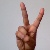
The image shows a hand gesture representing the letter 'V' in Indian Sign Language.